Castle

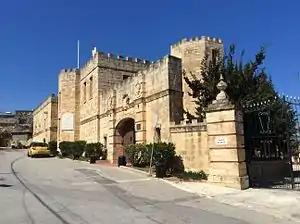
Castello Dei Baroni, a 20th-century country residence in Wardija, Malta, designed with castle-like features.

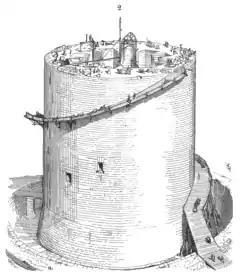
A 19th-century depiction by Eugène Viollet-le-Duc of the construction of the large tower at Coucy Castle in France, with scaffolding and masons at work. The putlog holes mark the position of the scaffolding in earlier stages of construction. The tower was blown up in 1917.

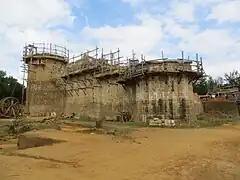
Experimental archeology castle building at Guédelon Castle site in France (2015).

According to archaeologists Oliver Creighton and Robert Higham, "the great country houses of the seventeenth to twentieth centuries were, in a social sense, the castles of their day". Though there was a trend for the elite to move from castles into country houses in the 17th century, castles were not completely useless. In later conflicts, such as the English Civil War (1641–1651), many castles were refortified, although subsequently slighted to prevent them from being used again. Some country residences, which were not meant to be fortified, were given a castle appearance to scare away potential invaders such as adding turrets and using small windows. An example of this is the 16th century Bubaqra Castle in Bubaqra, Malta, which was modified in the 18th century.